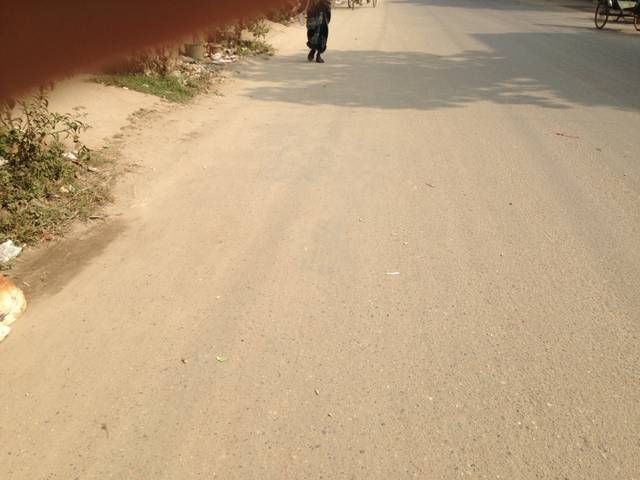
Region: Bangladesh
Coordinates: 23.802, 90.352